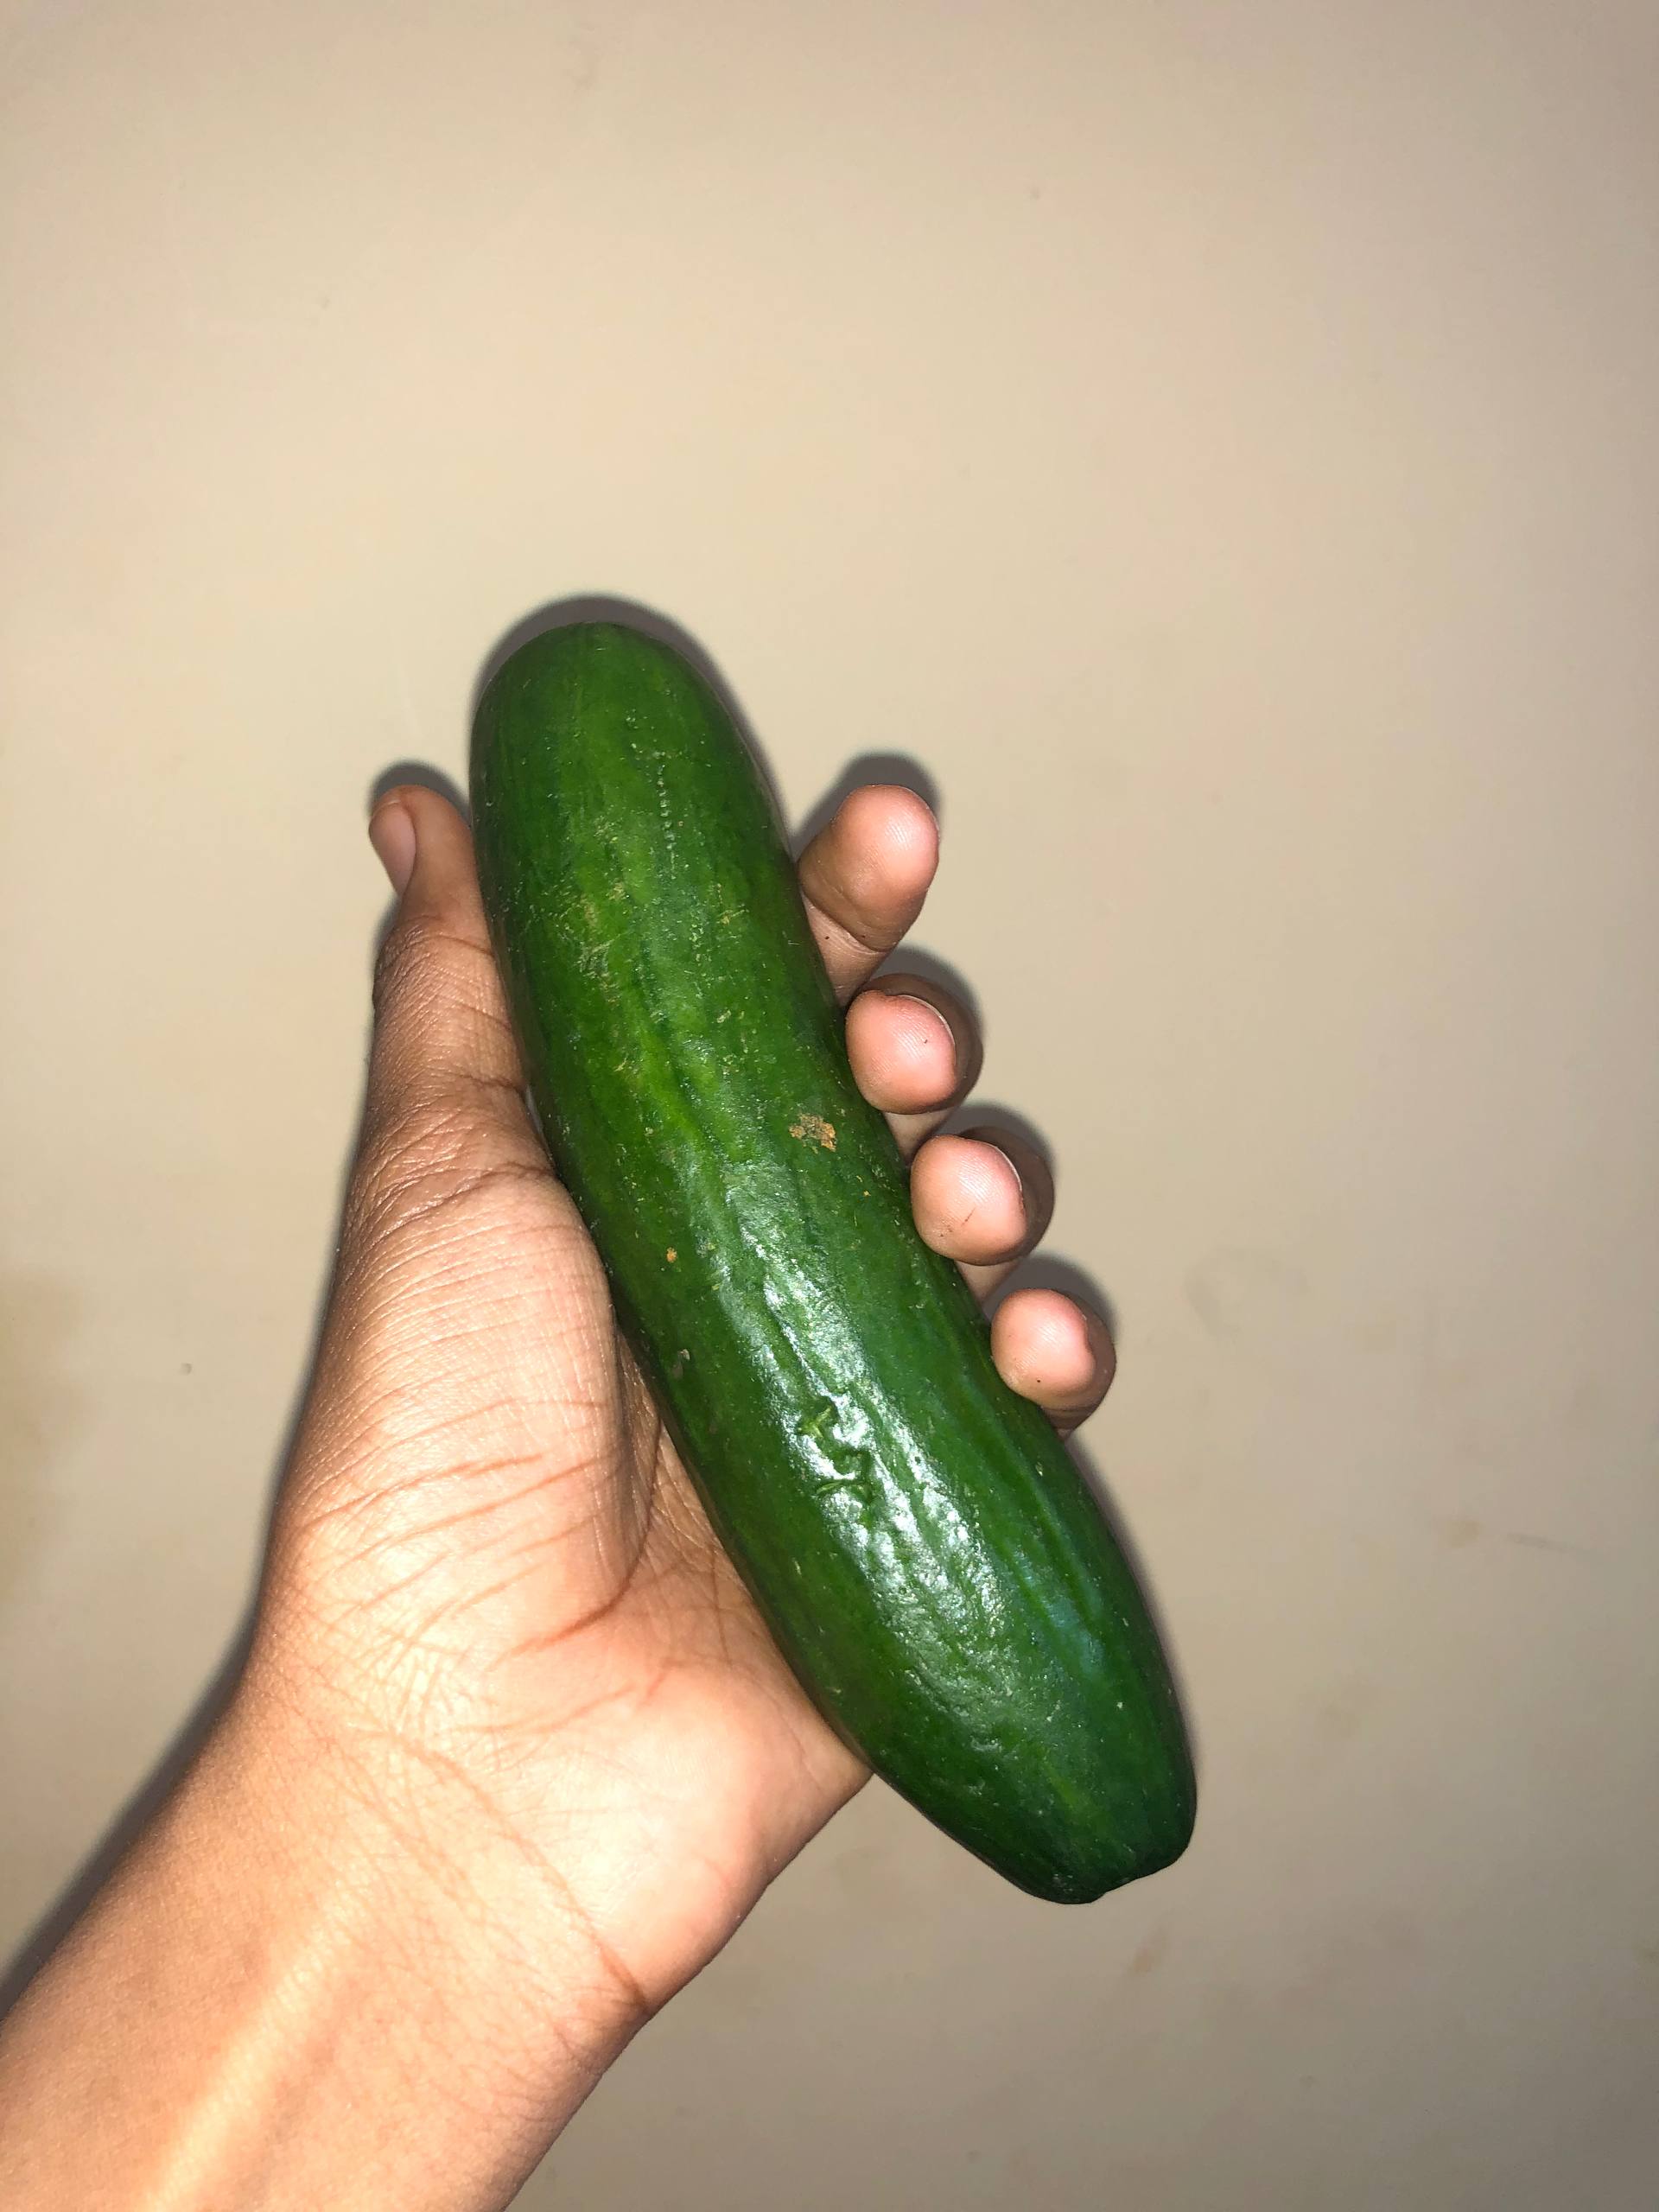
الوصف بالفصحى: يد تمسك بثمرة خيار
الوصف بالعامية السودانية: يد شايلة قطعة  خيار
التصنيف: Food & Drinks